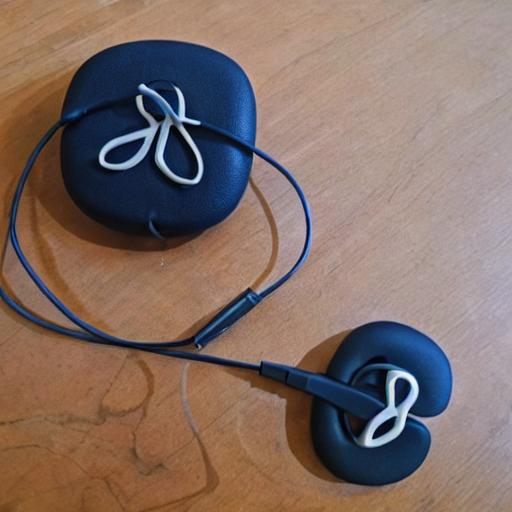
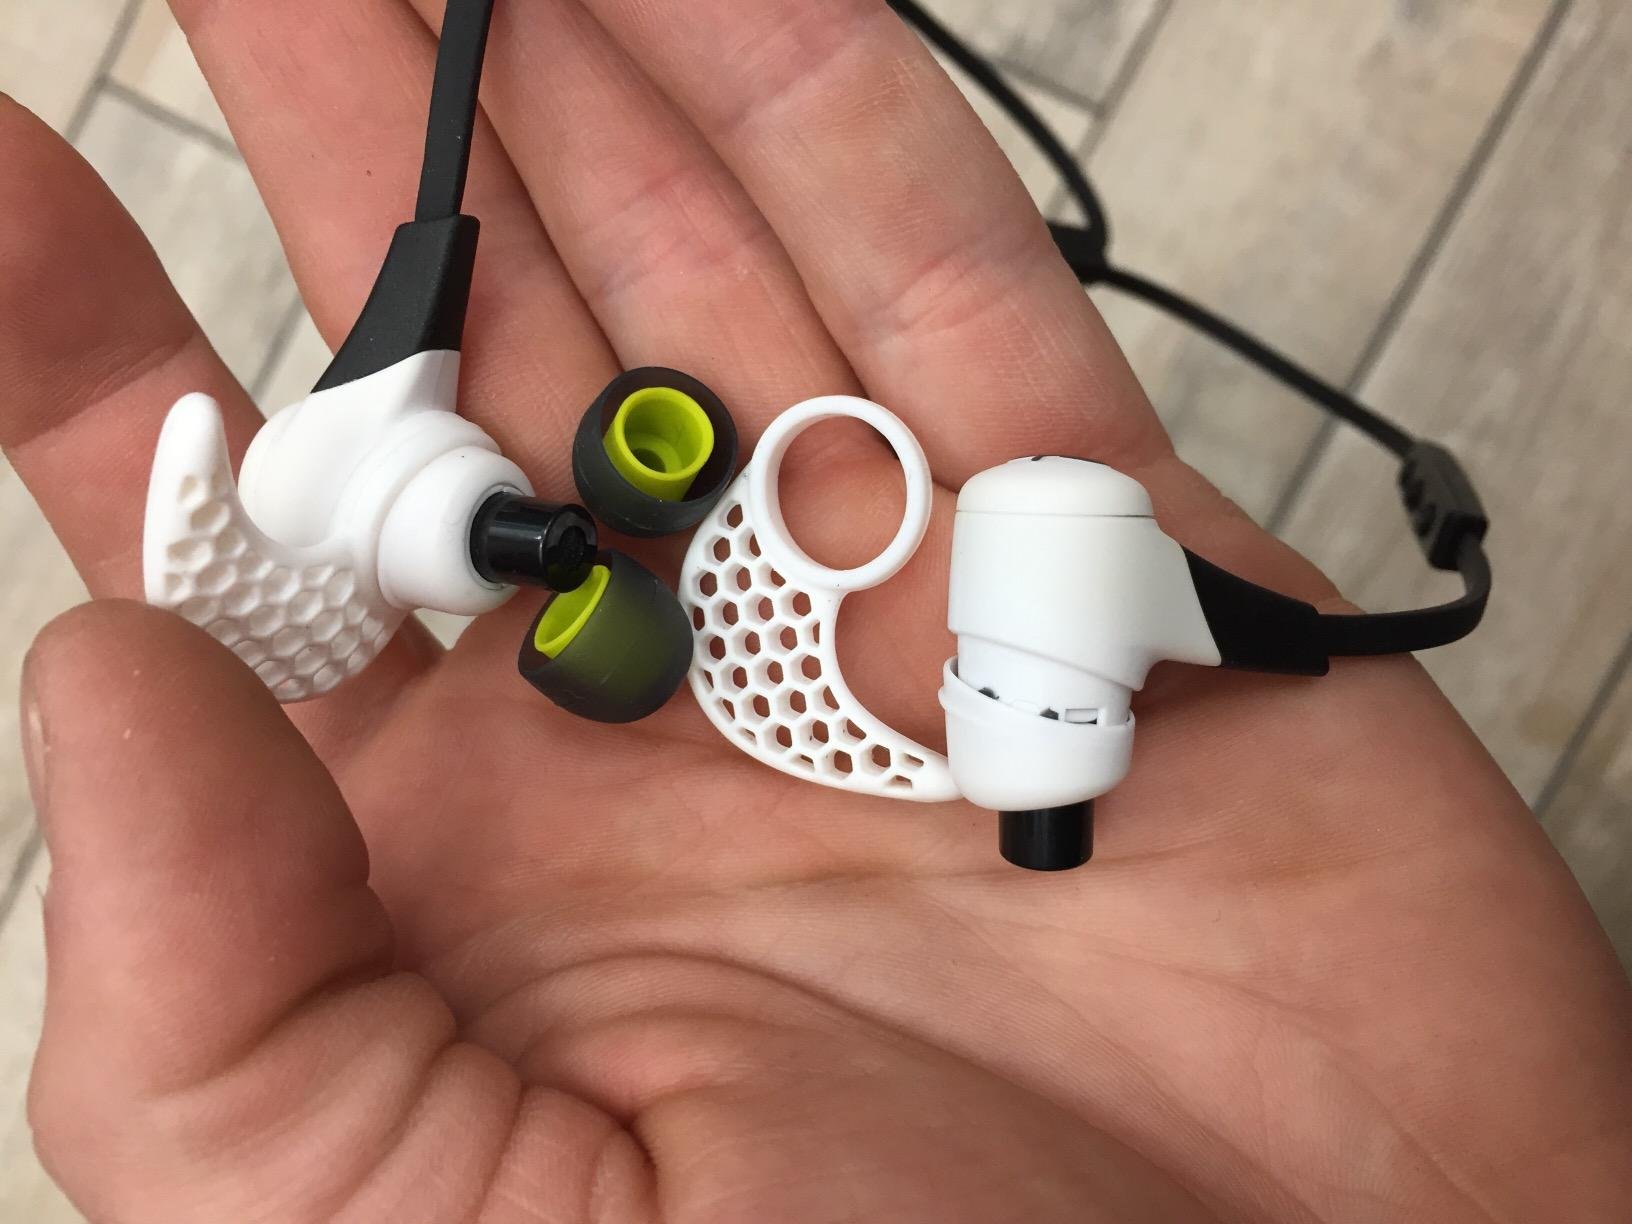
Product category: headphones
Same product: no